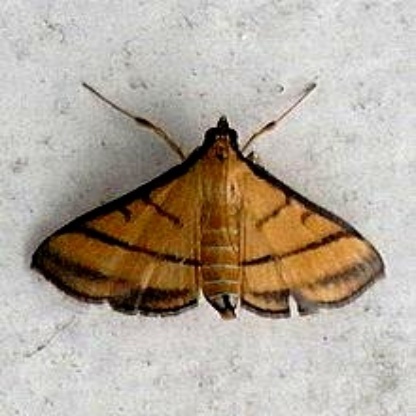
Nhãn: Sâu cuốn lá nhỏ ( Rice leaf folder)